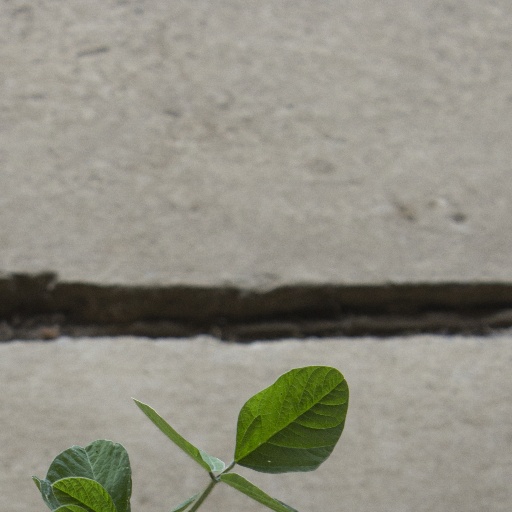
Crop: soybean